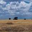
Label: plain